Banelco

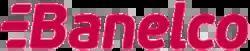
Logo

Banelco (an acronym for "Banca Electrónica Compartida") is an ATM network in Argentina. Established in 1985, it offers several services related to cash flow management, including debit cards, electronic transfers and service payments.